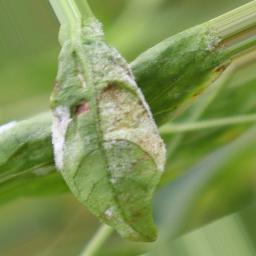
Label: powdery mildew